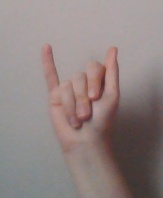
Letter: meem